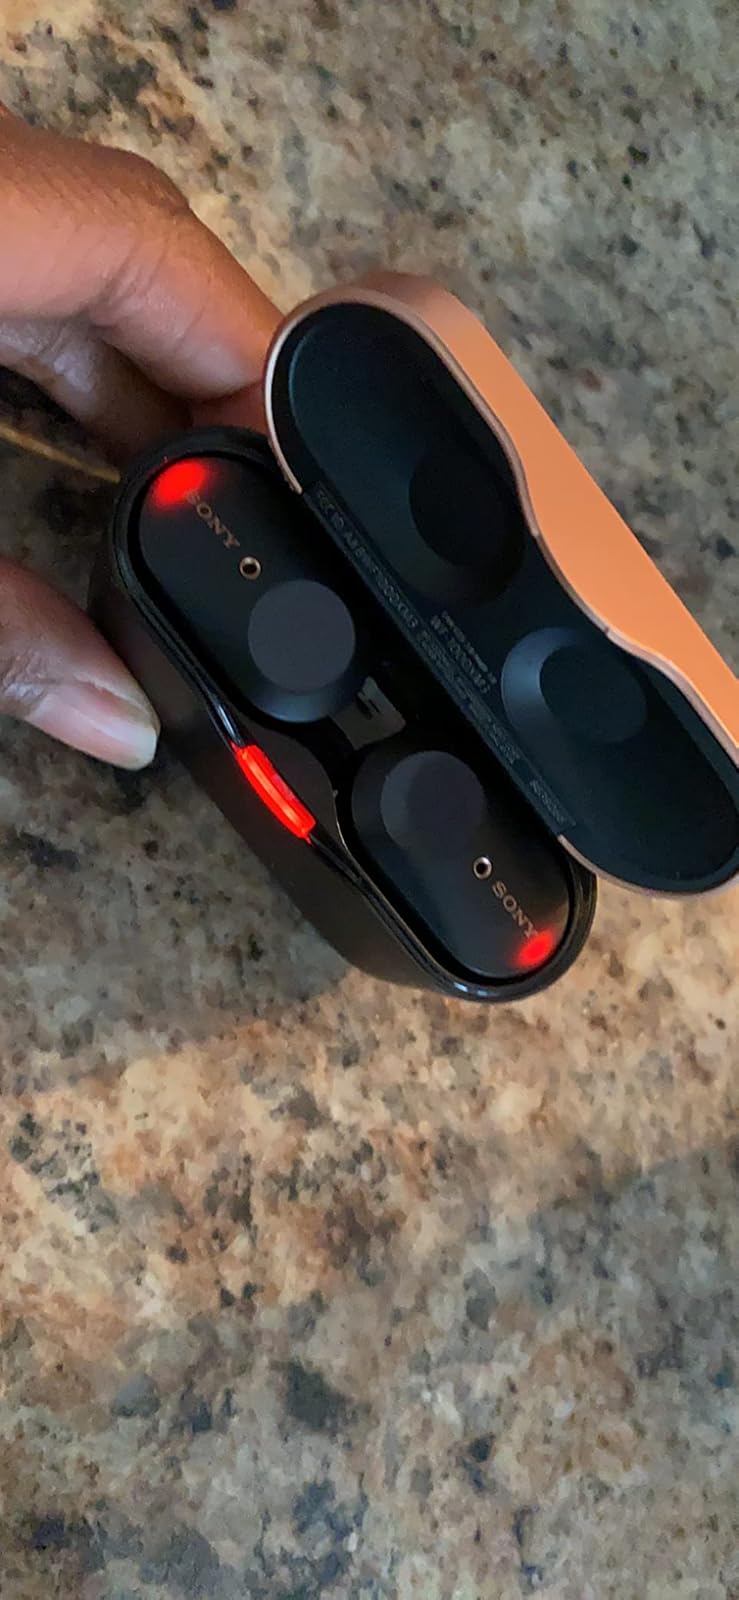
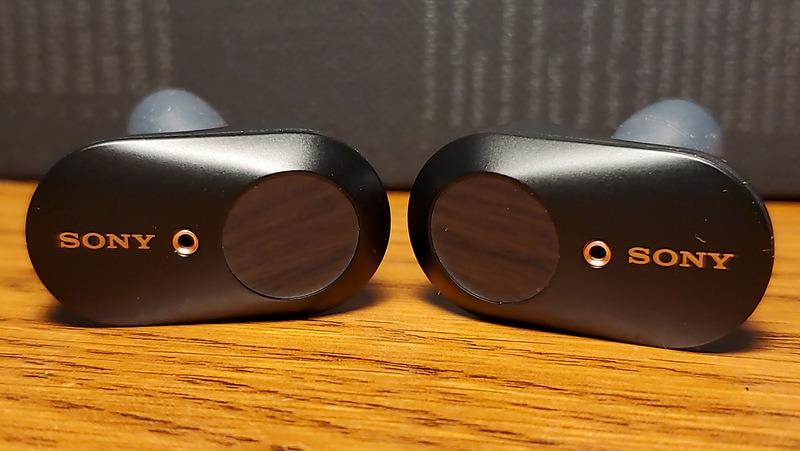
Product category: earbuds
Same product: yes